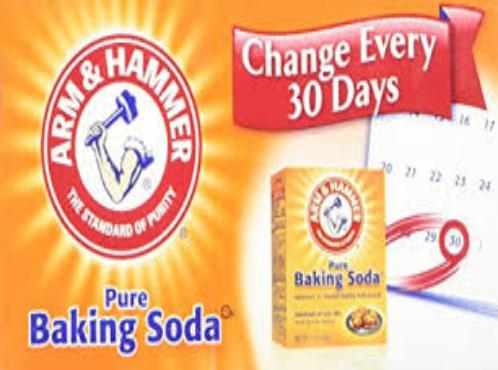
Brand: Bacon soda
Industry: Food